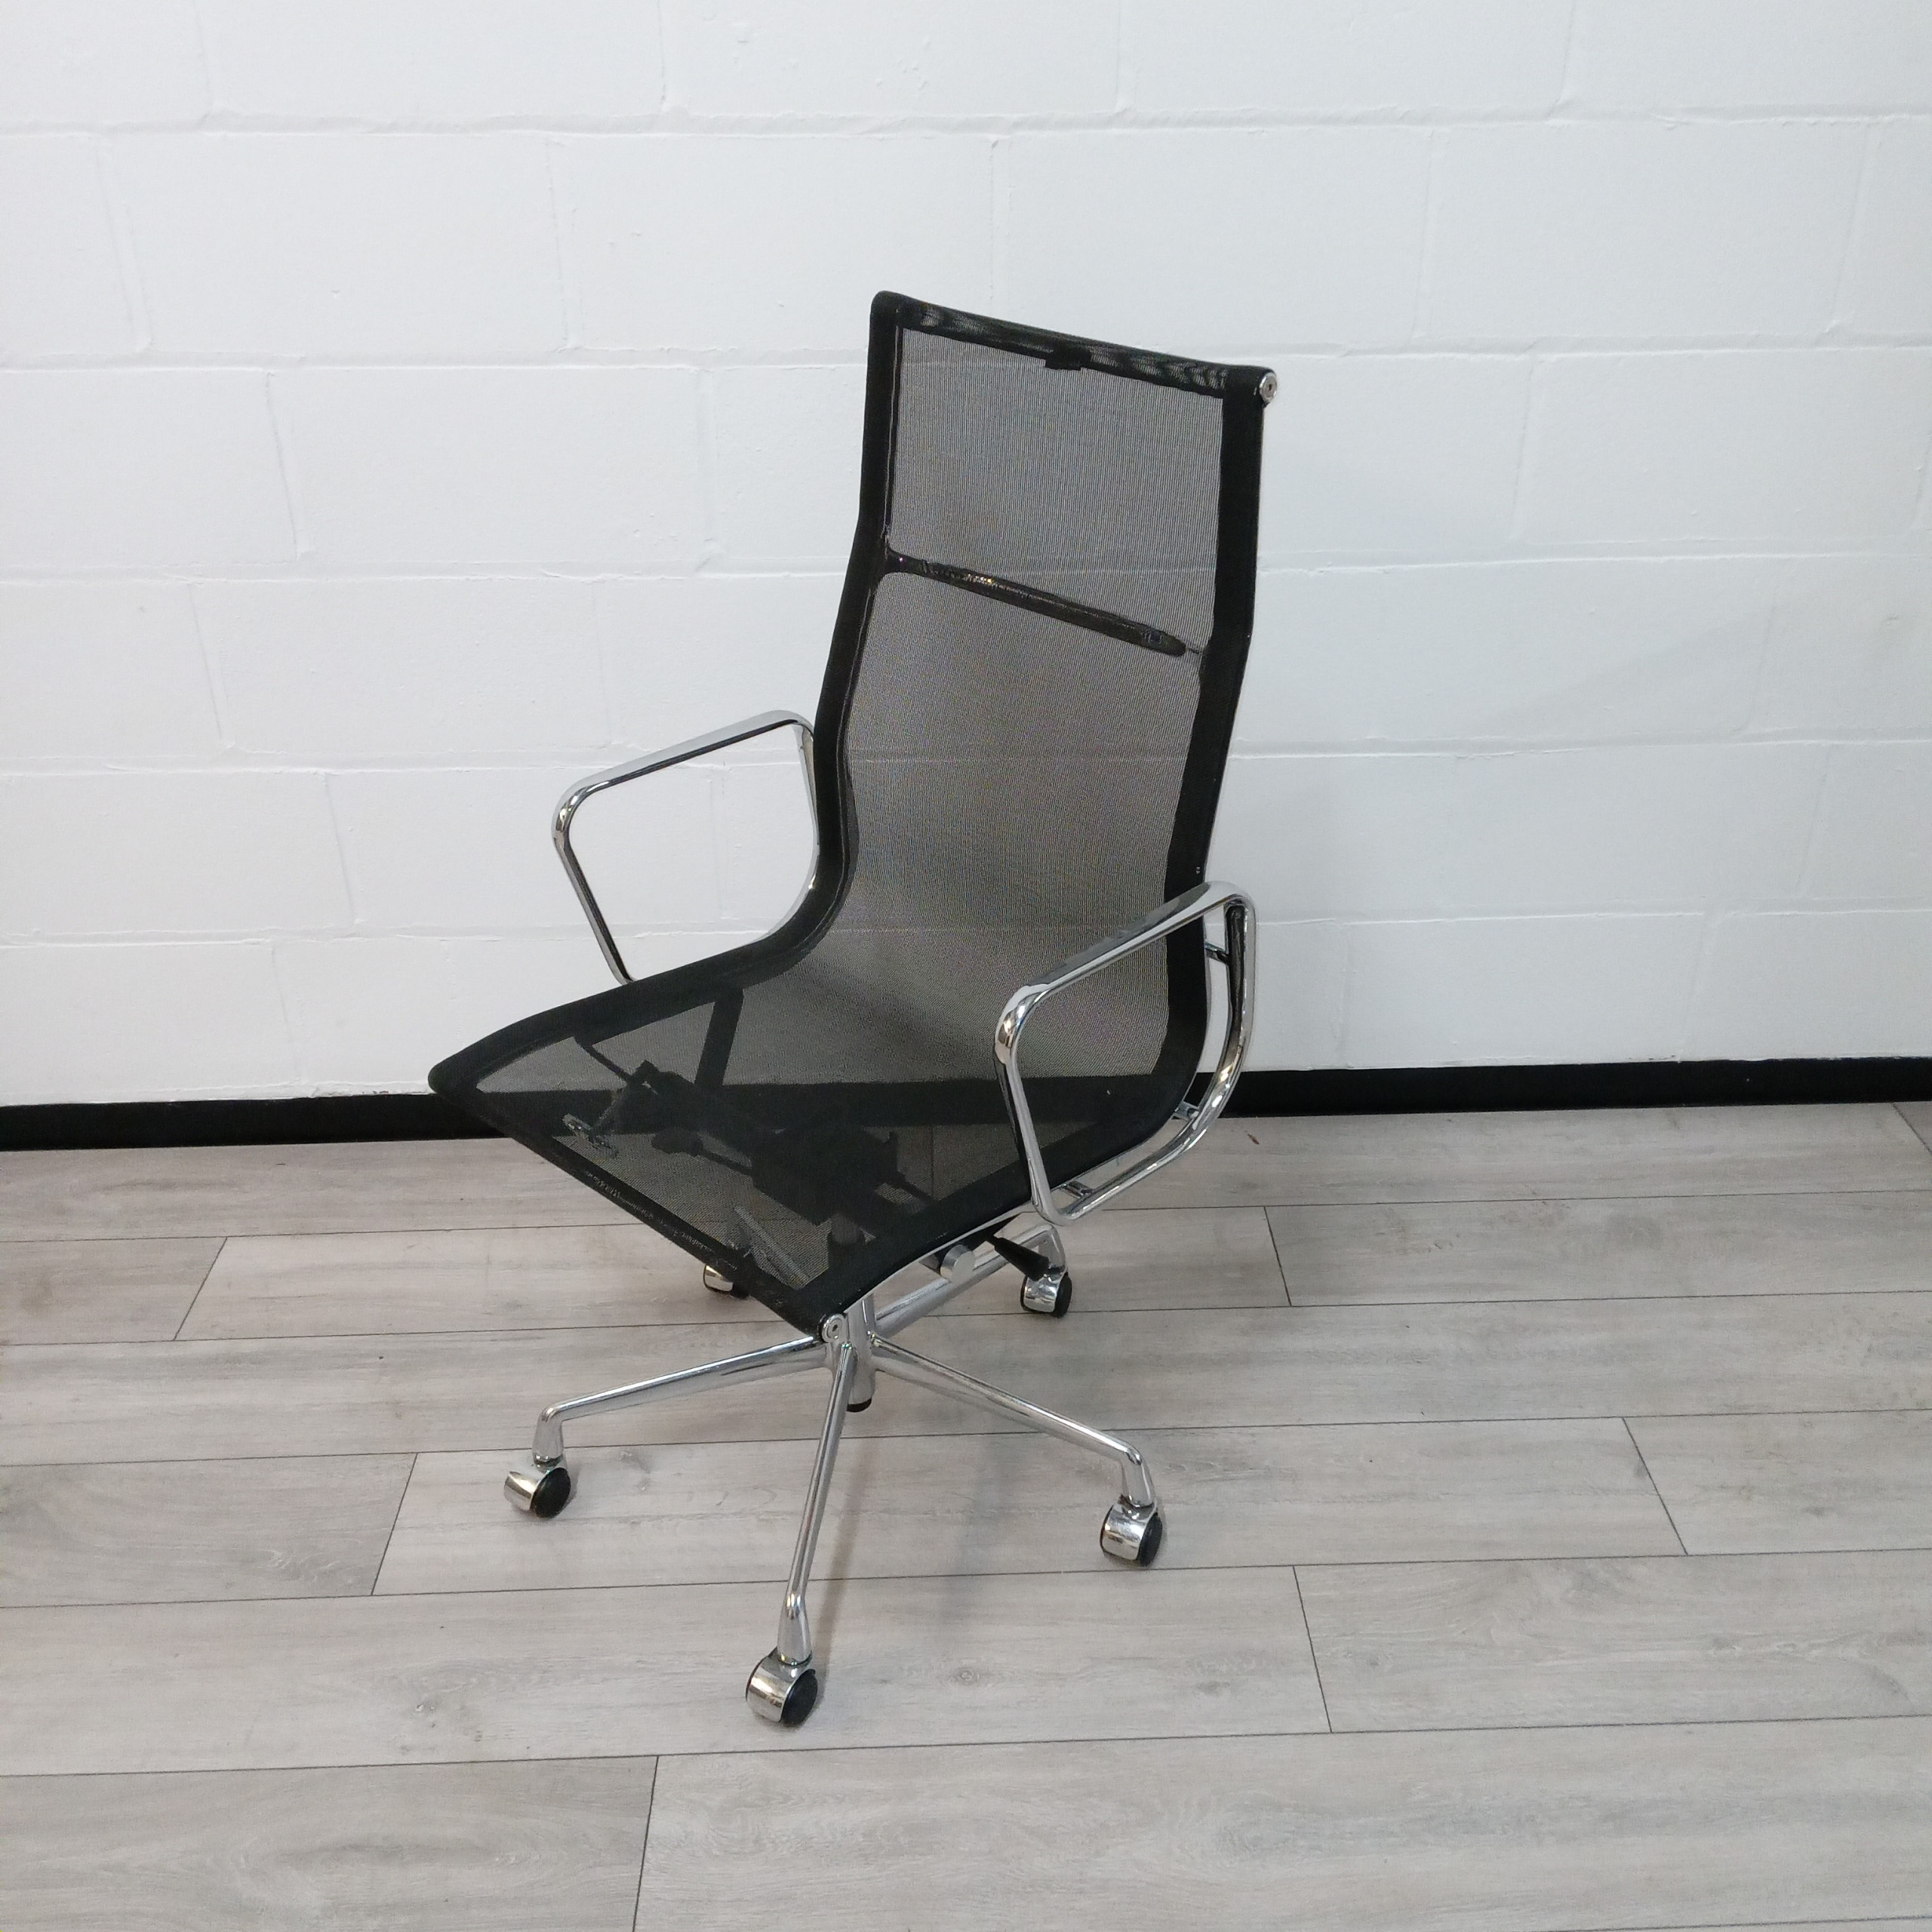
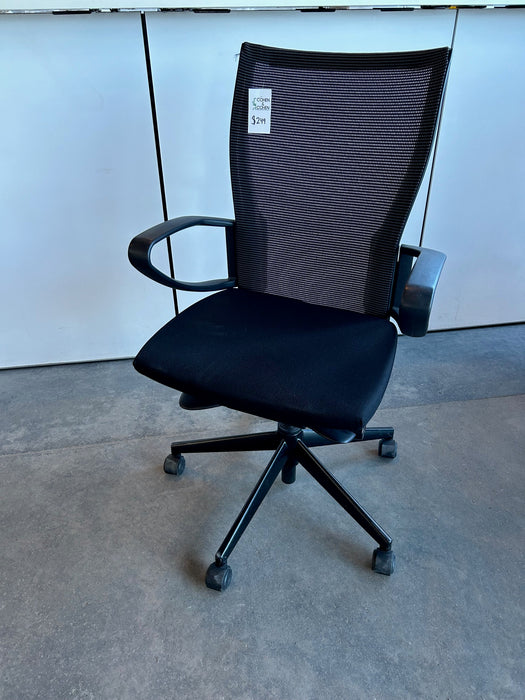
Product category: items_chair
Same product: no